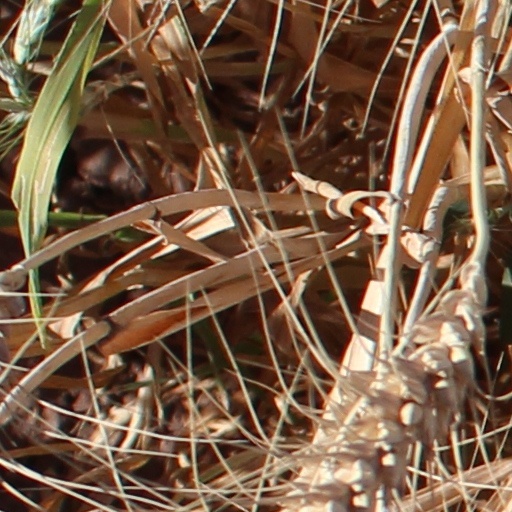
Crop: wheat